Joep van Lieshout

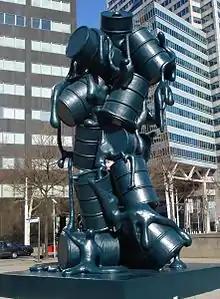
Sculpture "Cascade", Rotterdam

Atelier Van Lieshout (AVL) is the studio of sculptor Joep van Lieshout founded in 1995 in Rotterdam, Netherlands, where the company continues to create and fabricate their widely exhibited works. The name Atelier Van Lieshout emphasizes the fact that, although Joep van Lieshout founded and leads the studio, the work produced stems from the creative impulses of the entire team.